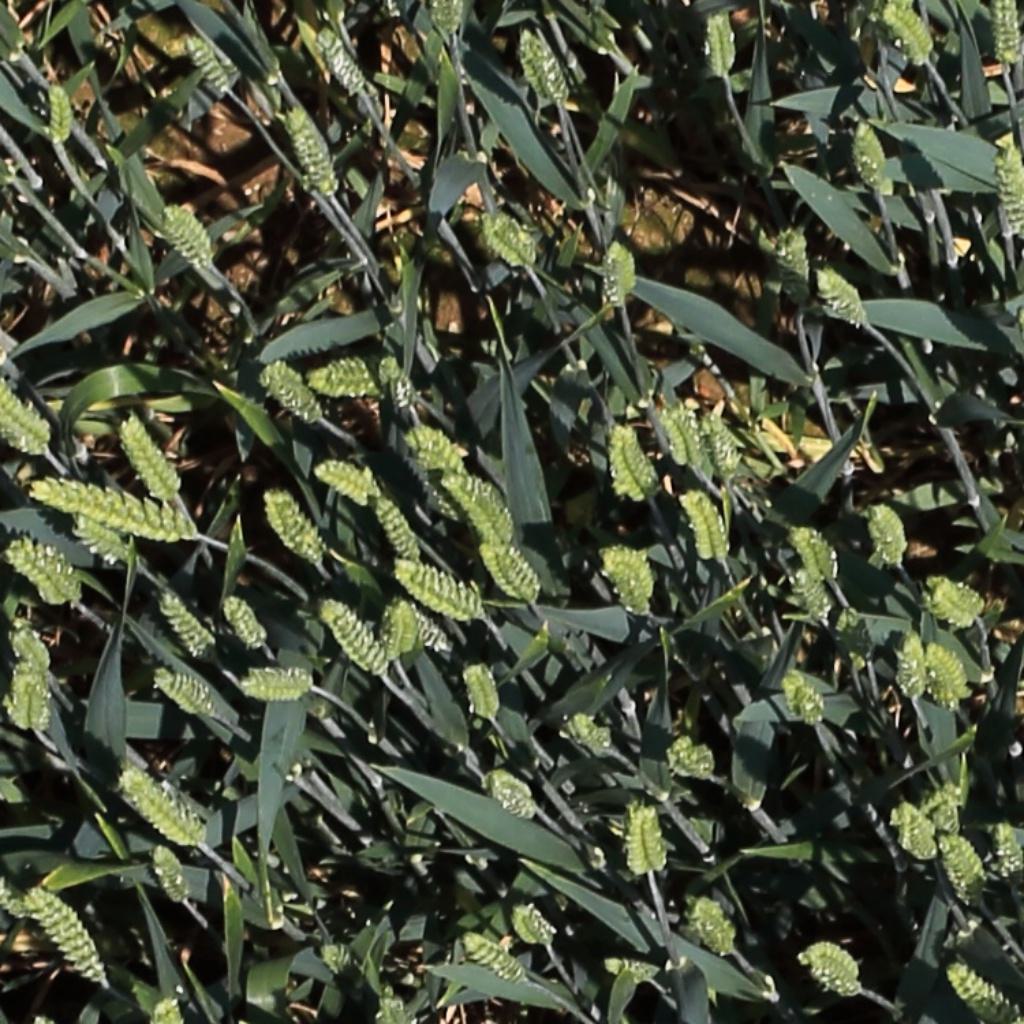
Country: Switzerland
Location: Usask
Wheat development stage: Filling